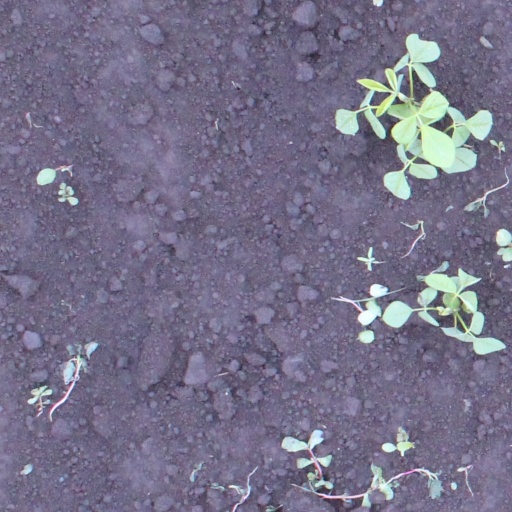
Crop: soybean